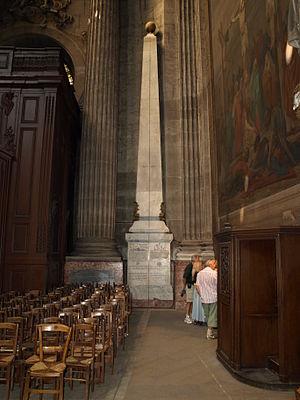
L'église Saint-Sulpice est une église paroissiale catholique située dans le quartier de l'Odéon, dans le 6ᵉ arrondissement de Paris.